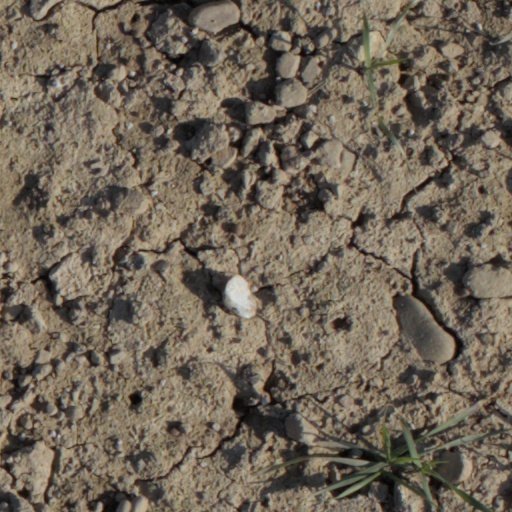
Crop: wheat